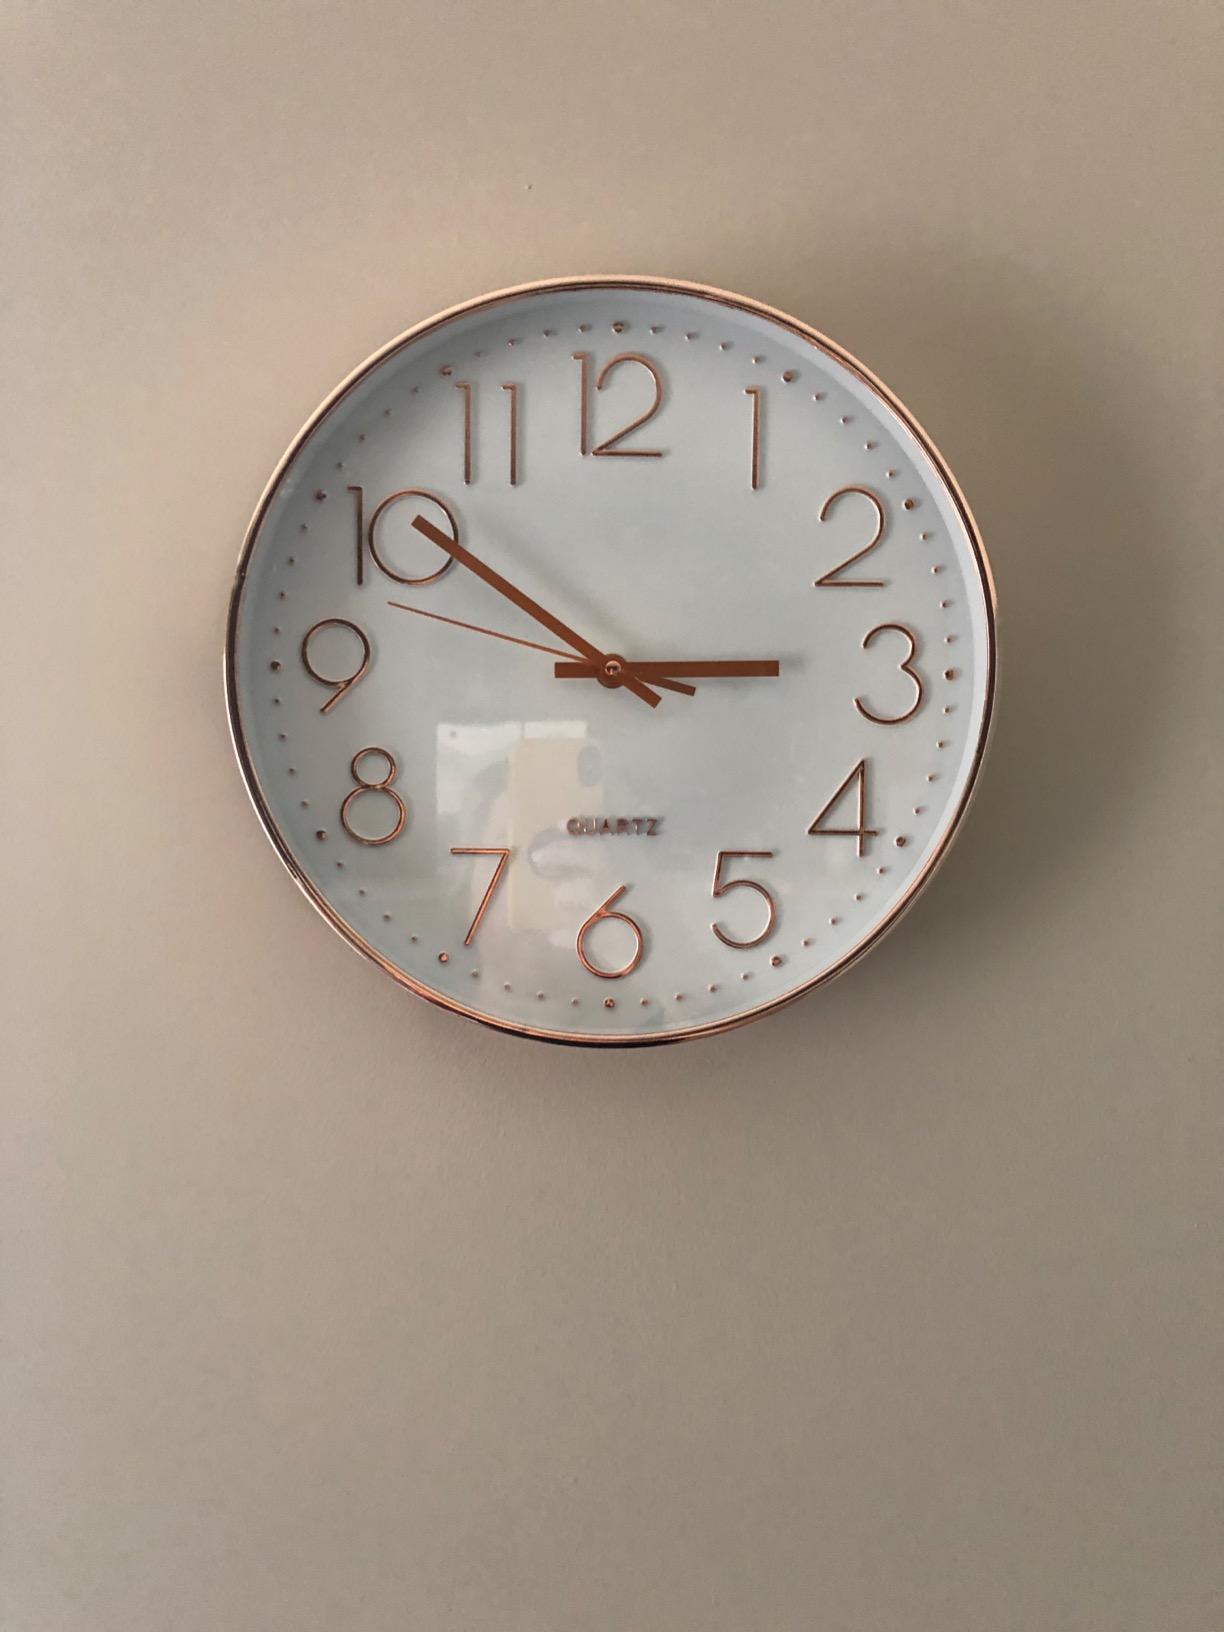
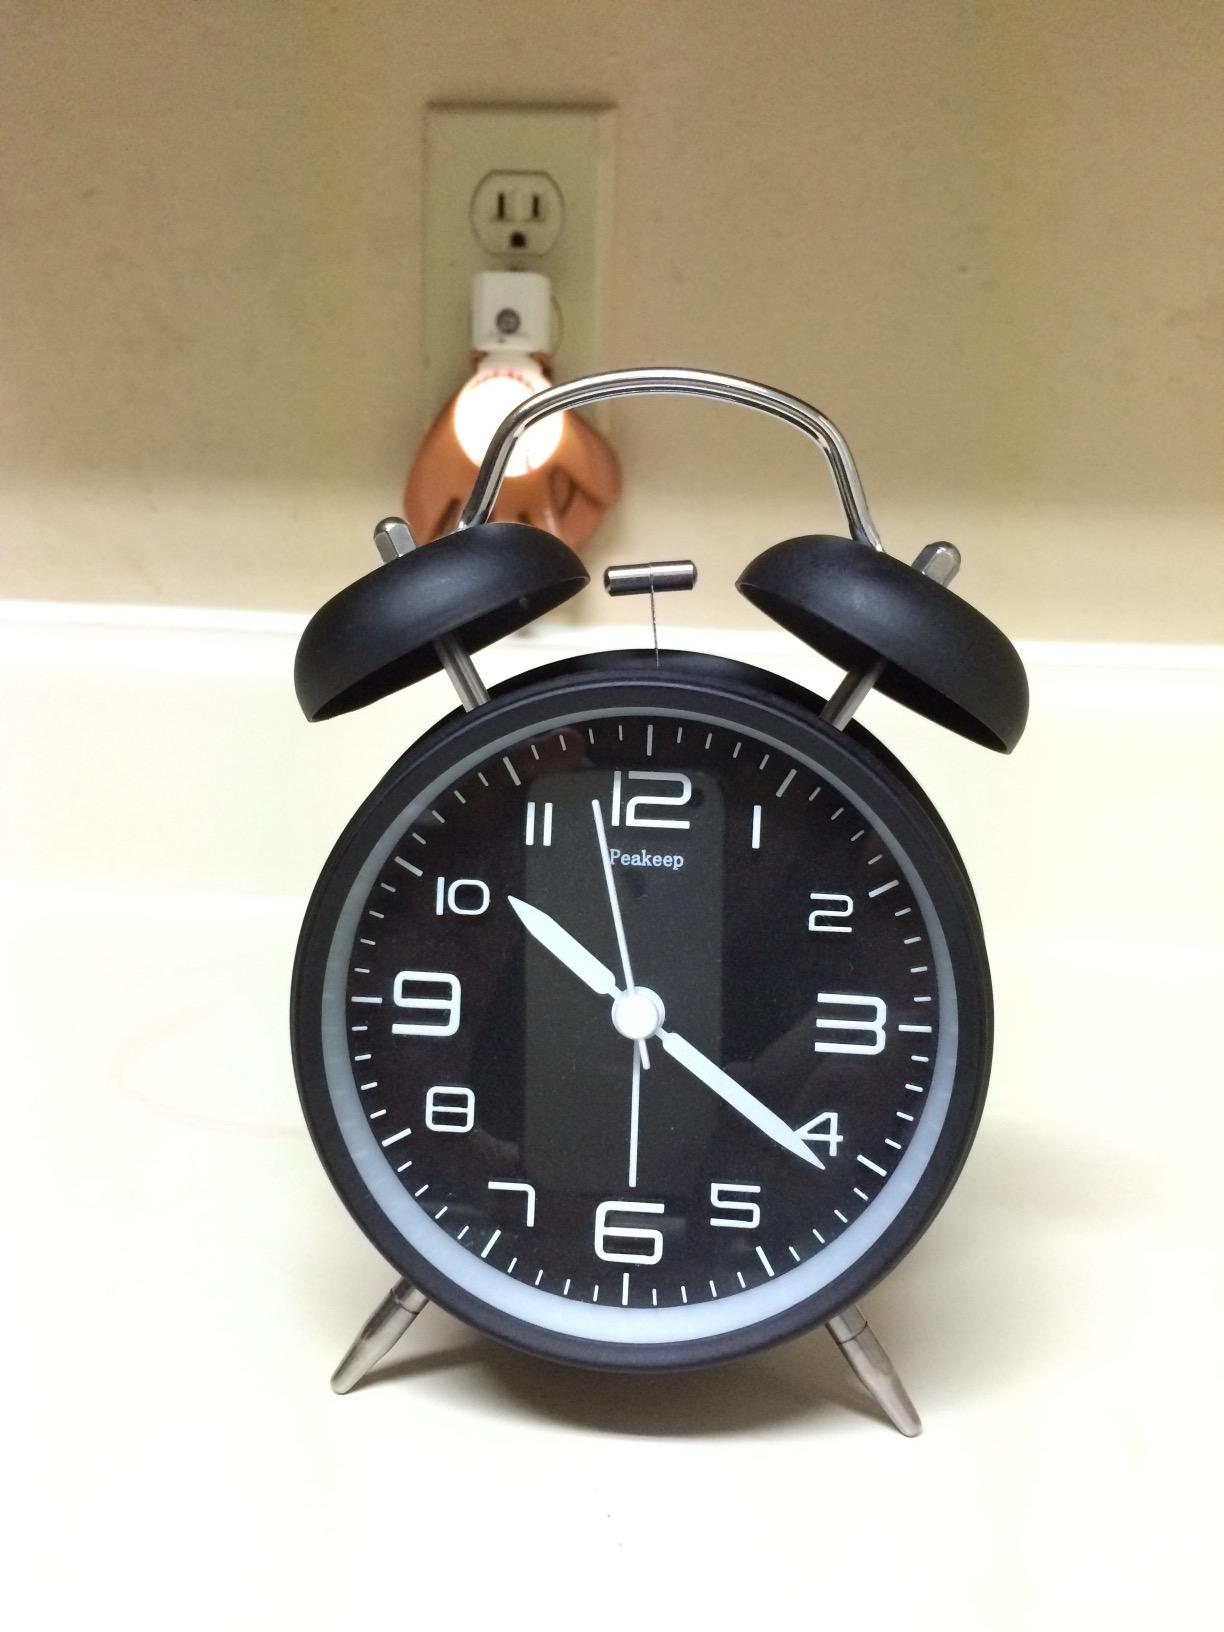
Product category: clock
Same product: no